Glenays

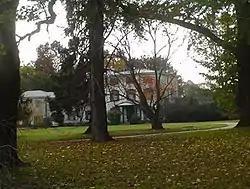
Glenays, November 2009

Glenays, also known as Leighton House, was an historic home which was located in Radnor Township, Delaware County, Pennsylvania.